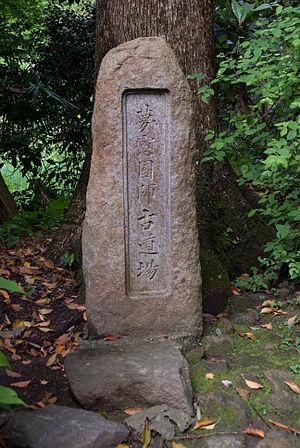
Le Kinbyōzan Zuisen-ji est un temple bouddhiste de la secte Rinzai situé dans la vallée Momijigayatsu de Nikaidō près de Kamakura au Japon. Durant l'époque de Muromachi, c'est le temple familial des maîtres Ashikaga de Kamakura : quatre des cinq kubō y sont enterrés dans un cimetière fermé au public et le premier kubō Ashikaga Motouji est aussi connu sous le nom Zuisen-ji-den. Conçu par Musō Soseki, célèbre personnalité religieuse zen, poète et réalisateur de jardin zen, le temple, célèbre pour son jardin et son jardin de pierres zen, se trouve au sommet d'une colline isolée. La beauté et la quantité de ses plantes lui ont acquis depuis l'Antiquité le surnom de « Temple des fleurs ». Le principal objet de vénération est Jizō Bosatsu. Le Zuisen-ji est un « site historique » et contient de nombreux objets classés bien culturel important et lieux de mémoire.